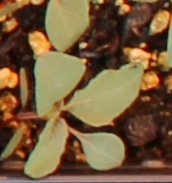
Label: Redroot Pigweed